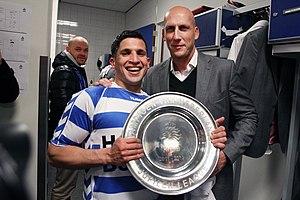
Said Bakkati, est un footballeur néerlandais né le 23 mars 1982 à Groningue.